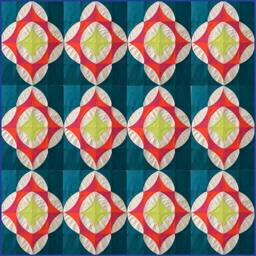
mock up of what a whole quilt would look like with this block .